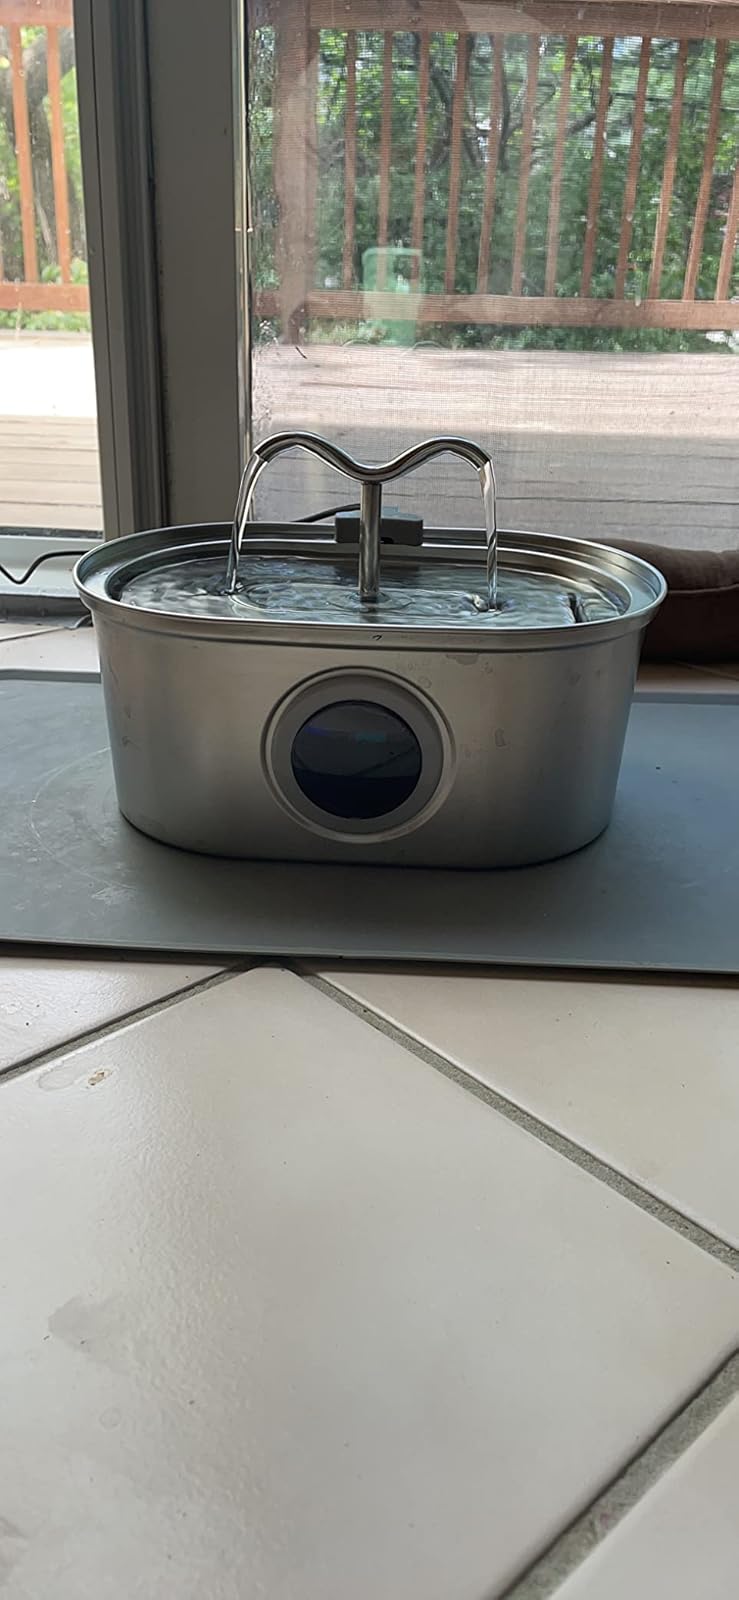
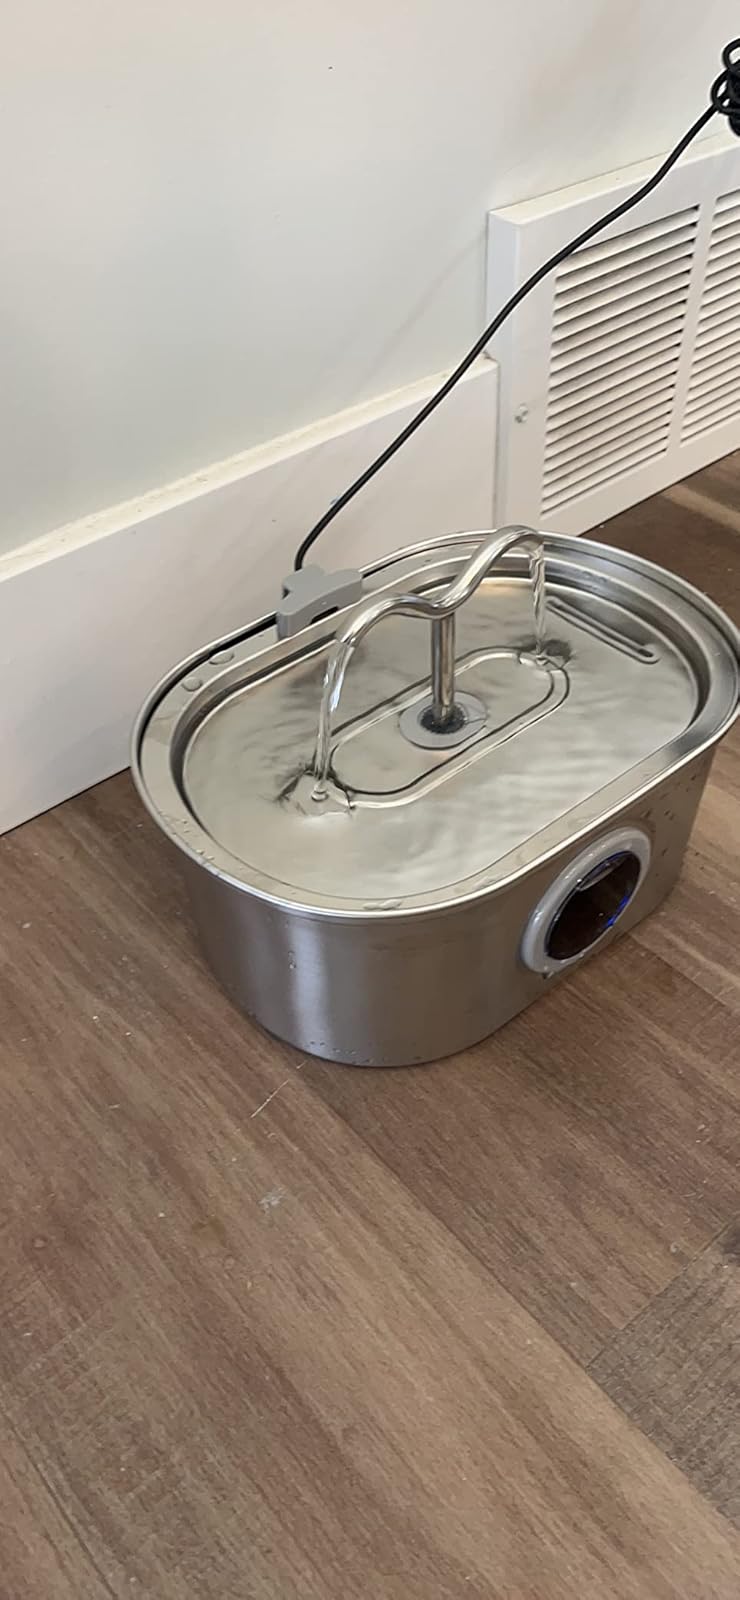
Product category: items_bowl
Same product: yes